Immigration and Nationality Act of 1965

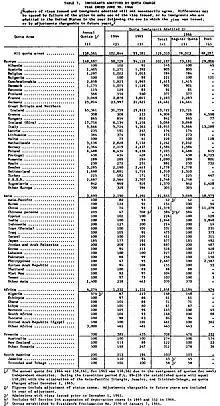
Quota immigrants to the U.S. from the Eastern Hemisphere, by country, for fiscal years ended June 30, 1964–1966

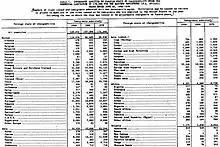
Quota immigrants to the U.S. from the Eastern Hemisphere, by country, for fiscal years ended June 30, 1968–1970

The Act of October 3, 1965, phased out the National Origins Formula quota system set by the Immigration and Nationality Act of 1952 in two stages: